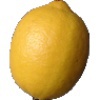
Label: Lemon 1